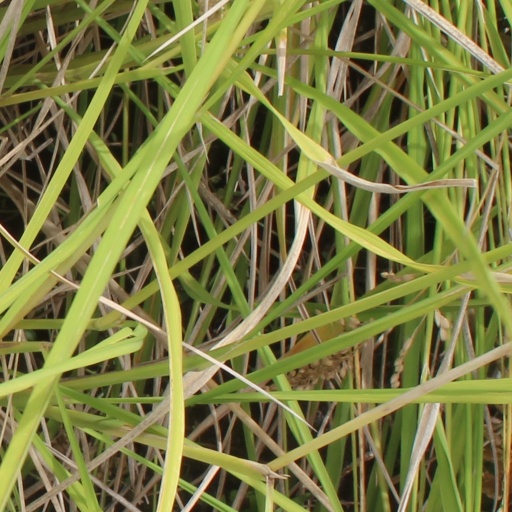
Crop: rice